Supaman

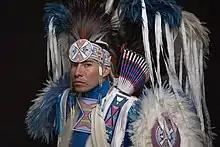
Supaman in 2018

Christian Parrish Takes the Gun, known professionally as Supaman, is an Apsáalooke rapper and fancy war dancer who grew up in Crow Agency, Montana.